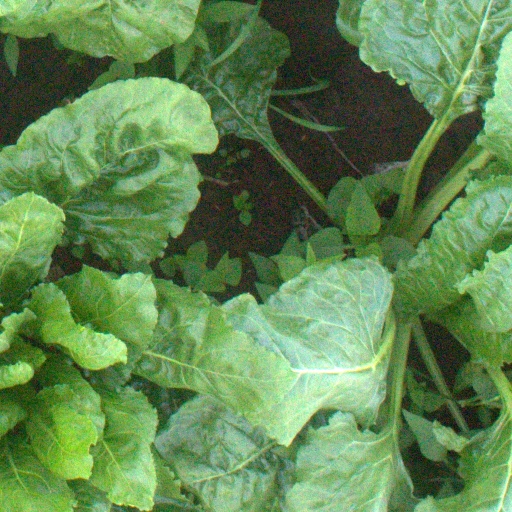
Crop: sugar beet